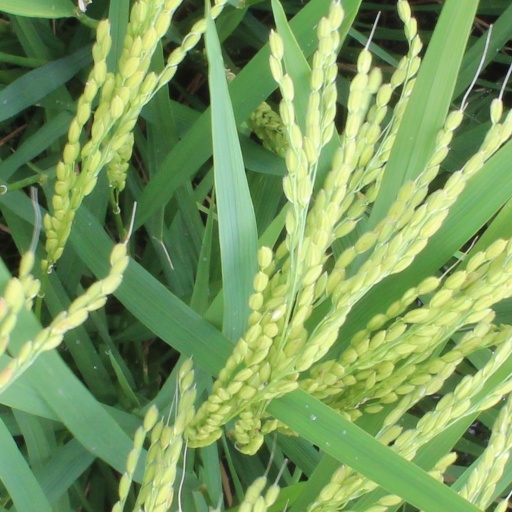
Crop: rice